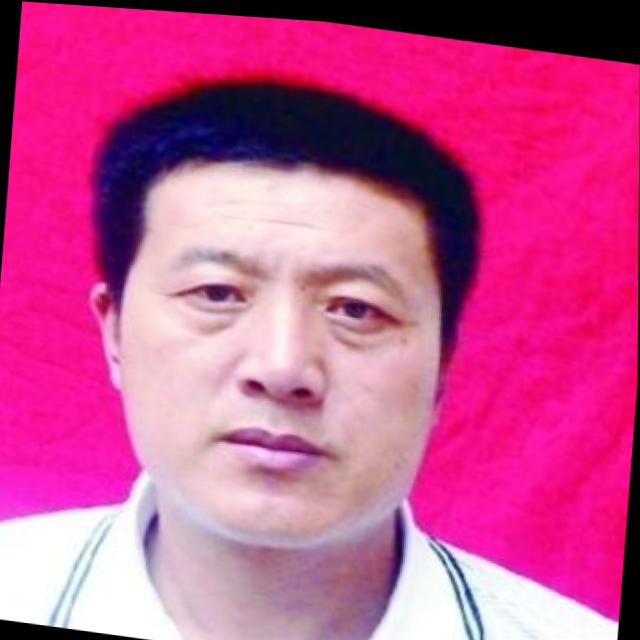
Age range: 45-64